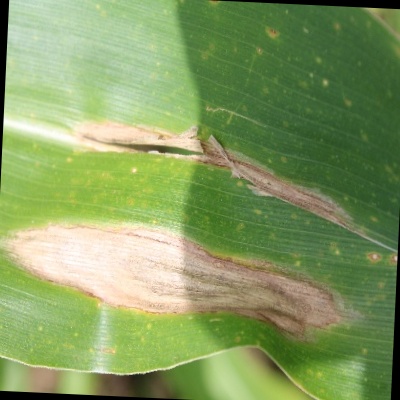
Label: Corn_(Maize)___Leaf_Spot